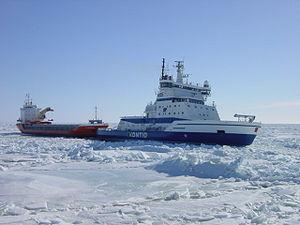
En Suède, la flotte de brise-glace est, en 2012, composée de dix navires qui interviennent le long des côtes afin de permettre aux navires marchands d'accéder aux ports suédois toute l'année. Leur activité s'étend normalement de la nouvelle année à la fin du mois de mai. Les brise-glace ont fait leur apparition en Suède à la fin du XIXᵉ siècle, et depuis 1926 ils sont placés sous le contrôle de l'État au travers de l'administration maritime suédoise. La direction des brise-glace a son siège à Norrköping.
Le remorquage est une technique dans laquelle un bateau ou un véhicule dépourvu de moyen de propulsion est tiré par un autre auquel il est attaché. En mer, elle est habituellement utilisée pour déplacer les navires en avarie de propulsion ou les structures flottantes non motorisées, comme les plates-formes pétrolières ou les barges.